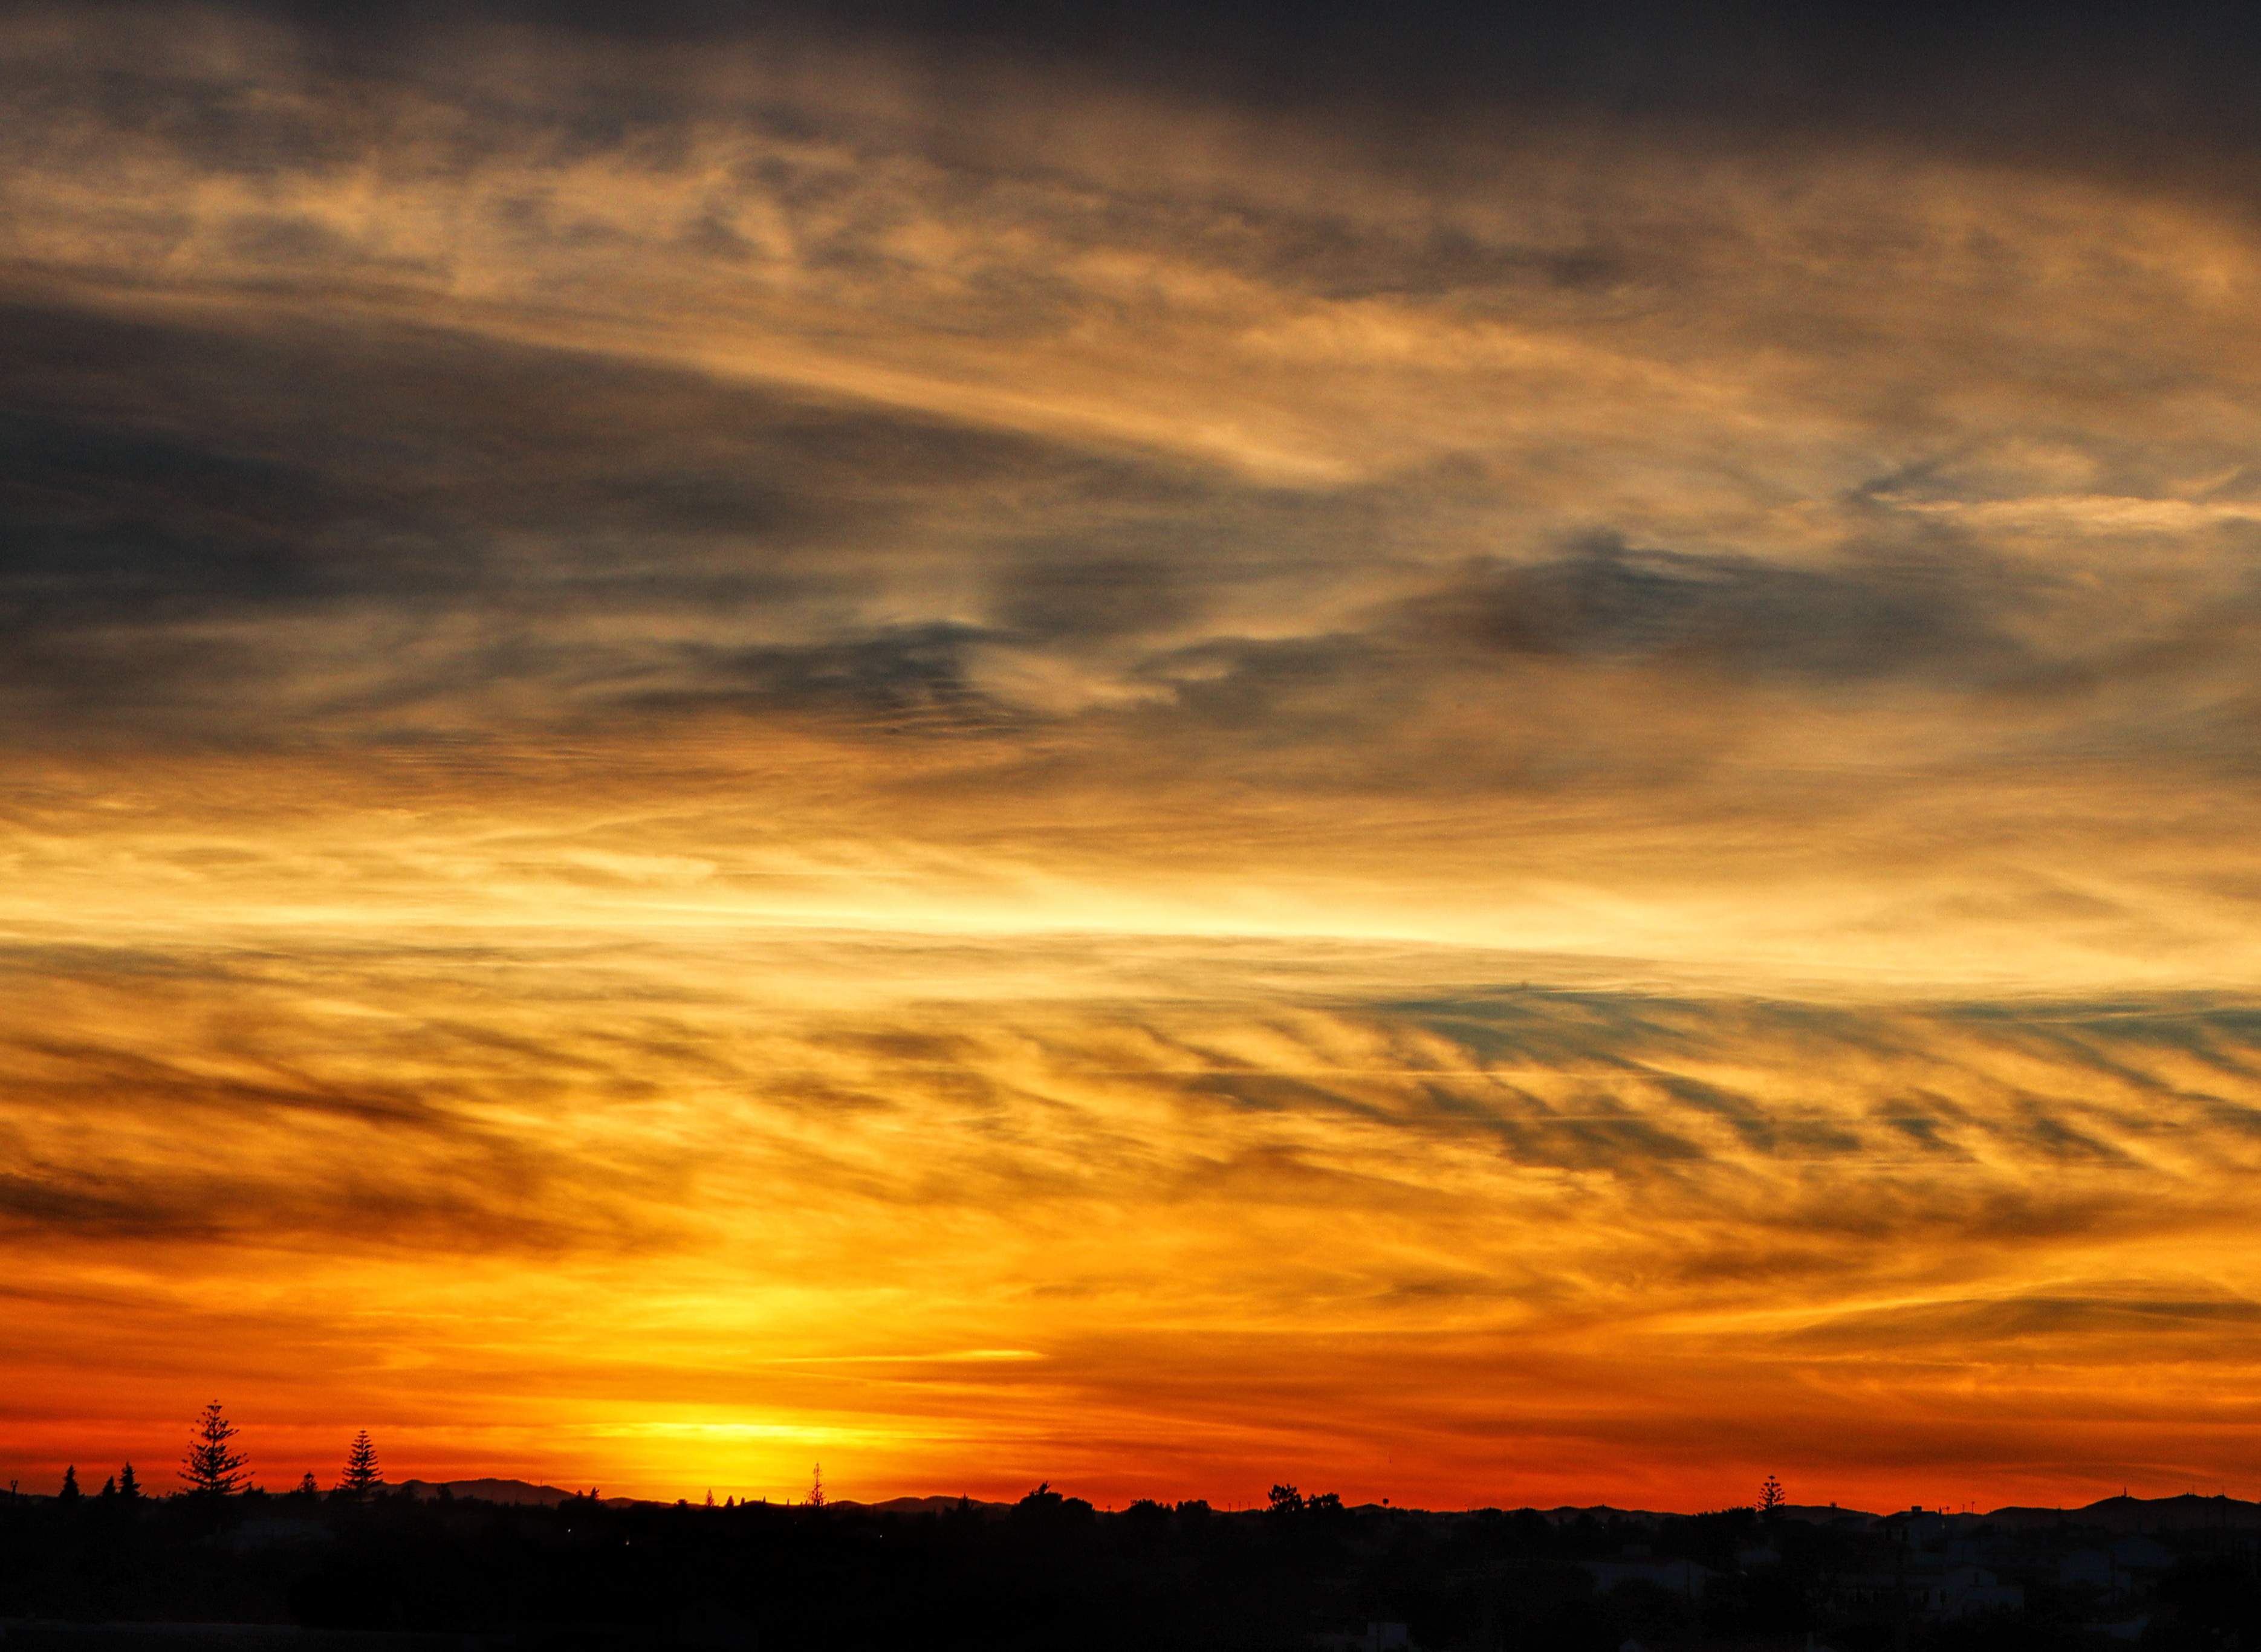
sky, cloud, afterglow, daytime, sunset, orange, red, horizon, yellow, dusk, beauty, sunrise, red sky at morning, ecoregion, evening, brown, atmospheric phenomenon, sunlight, morning, heat, meteorological phenomenon, dawn, cumulus, silhouette, backlighting